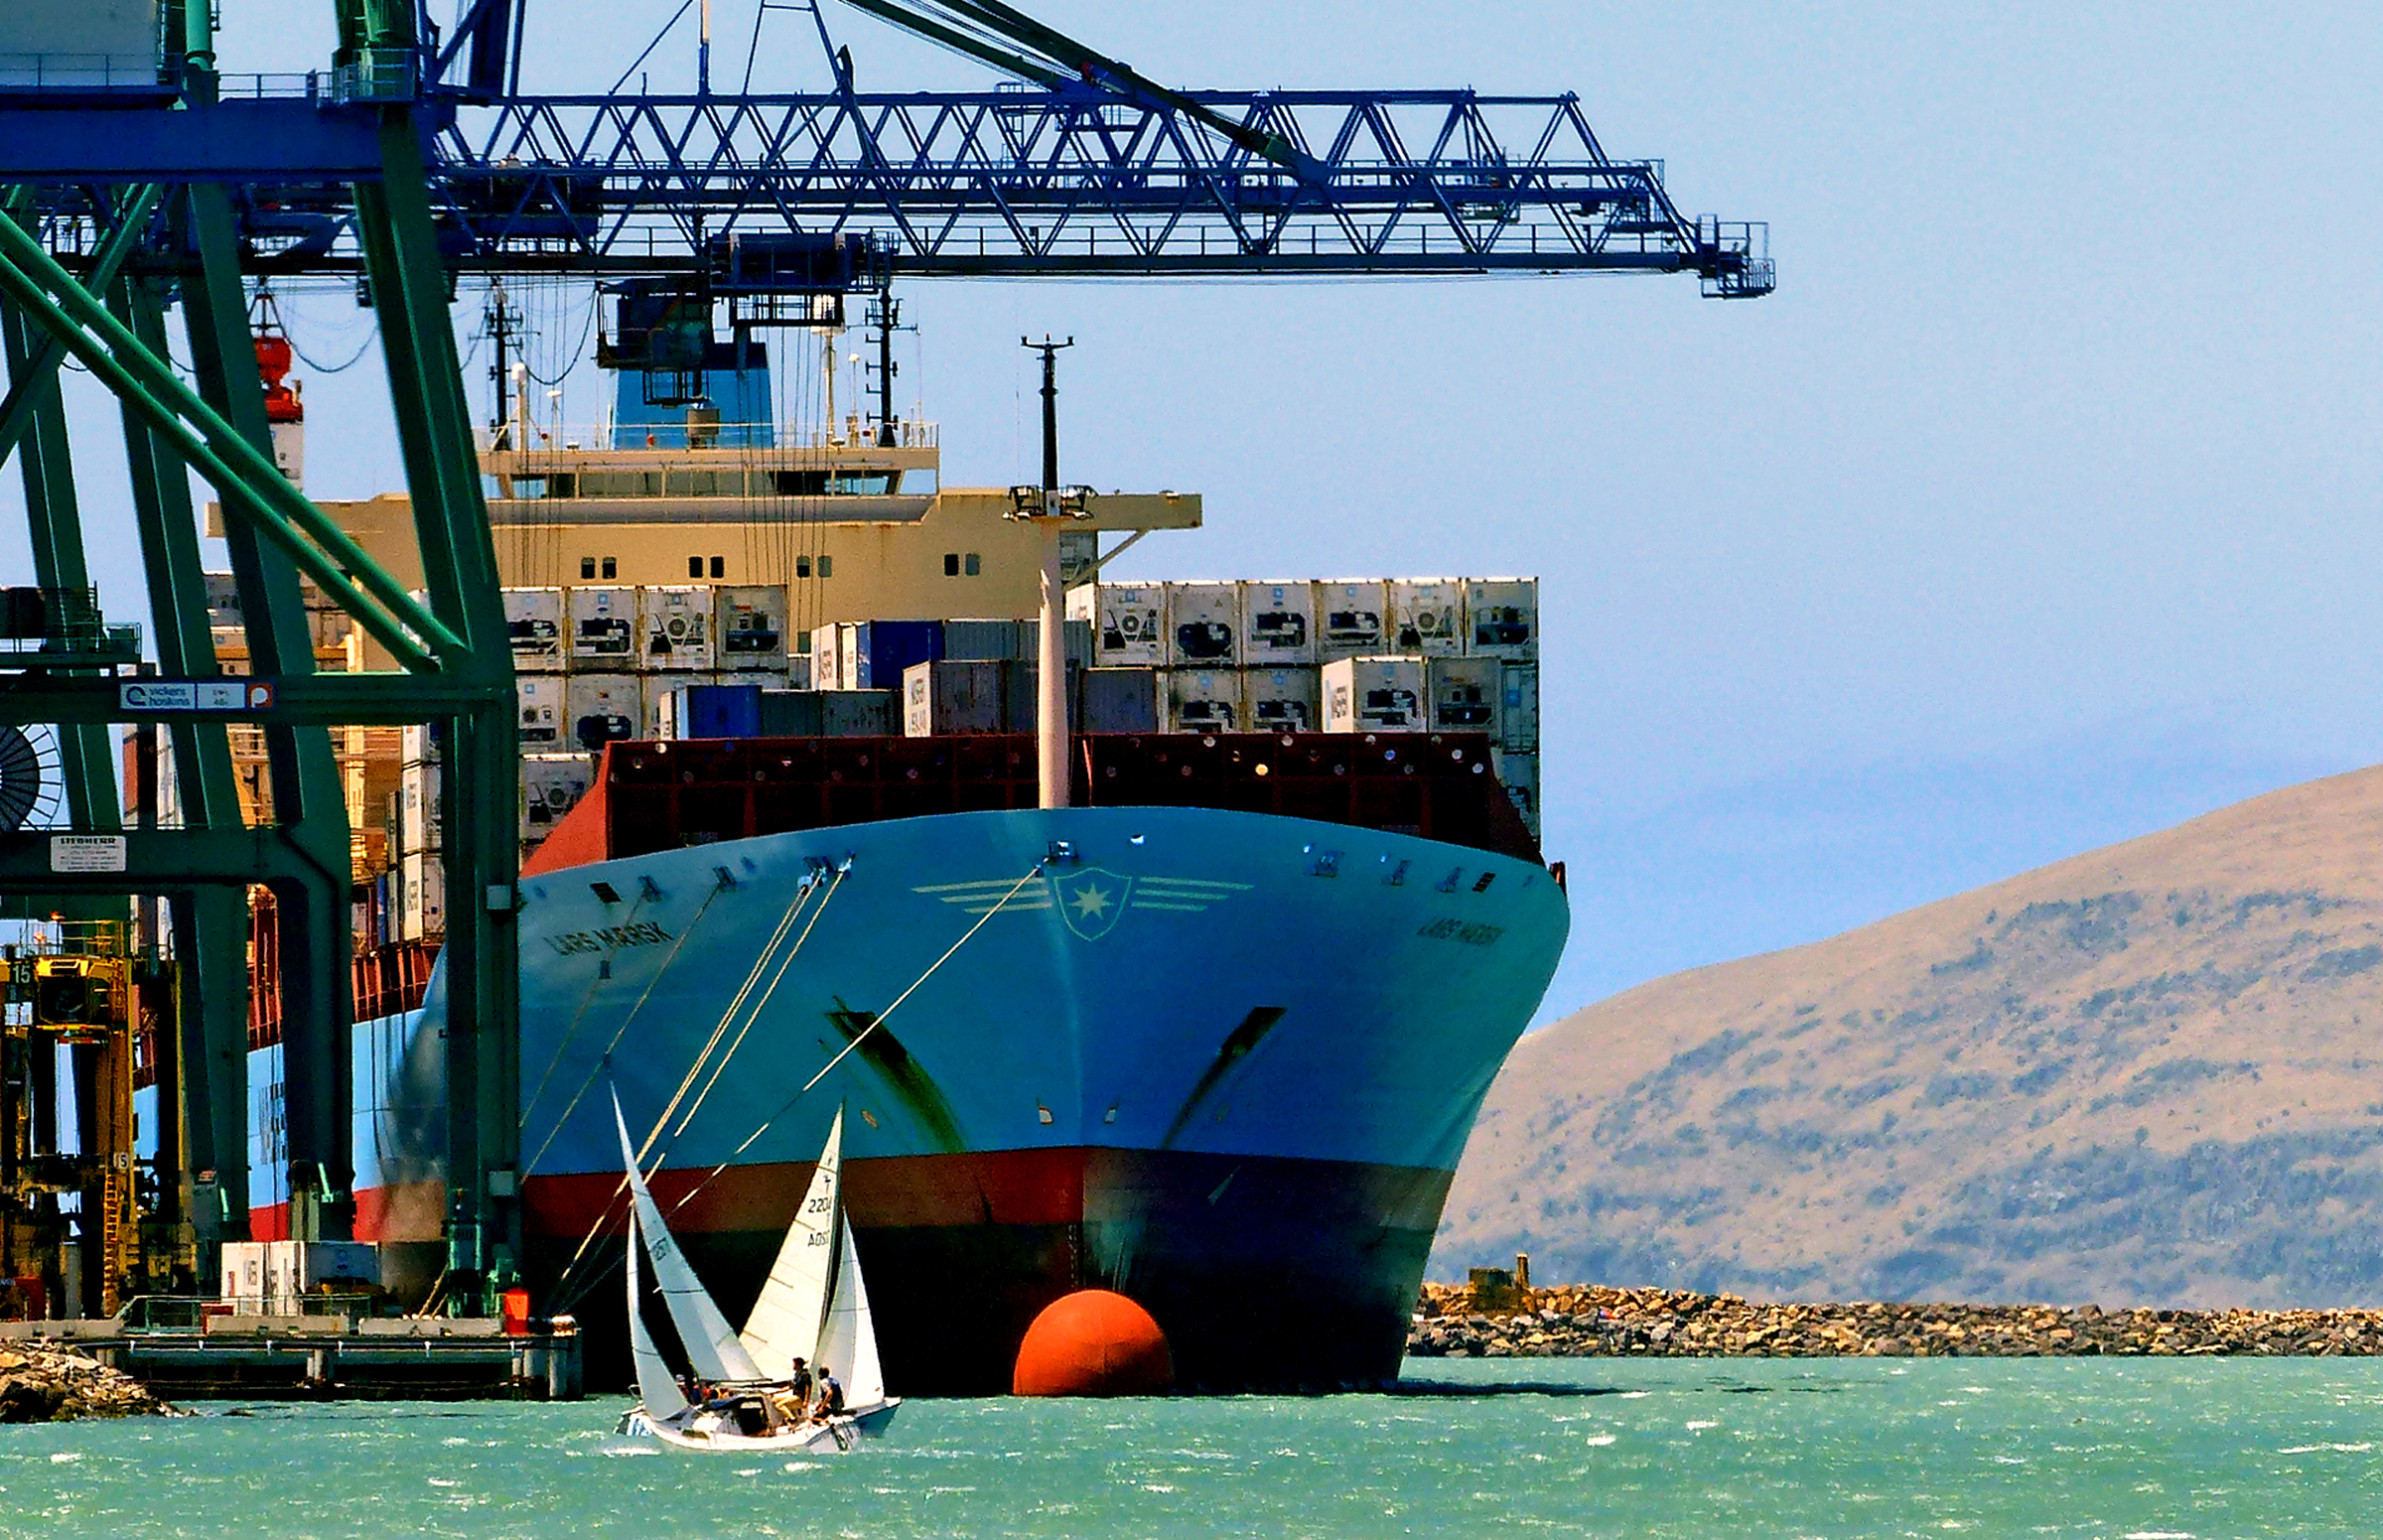
sea, ocean, boat, ship, vehicle, harbor, port, cargo ship, publicdomain, channel, shipping, portlyttleton, lumixfz200, containership, larsmaersk, watercraft, container ship, fishing vessel, freight transport, bulk carrier